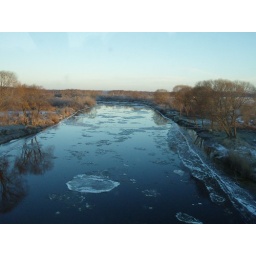
on the bridge over cold water